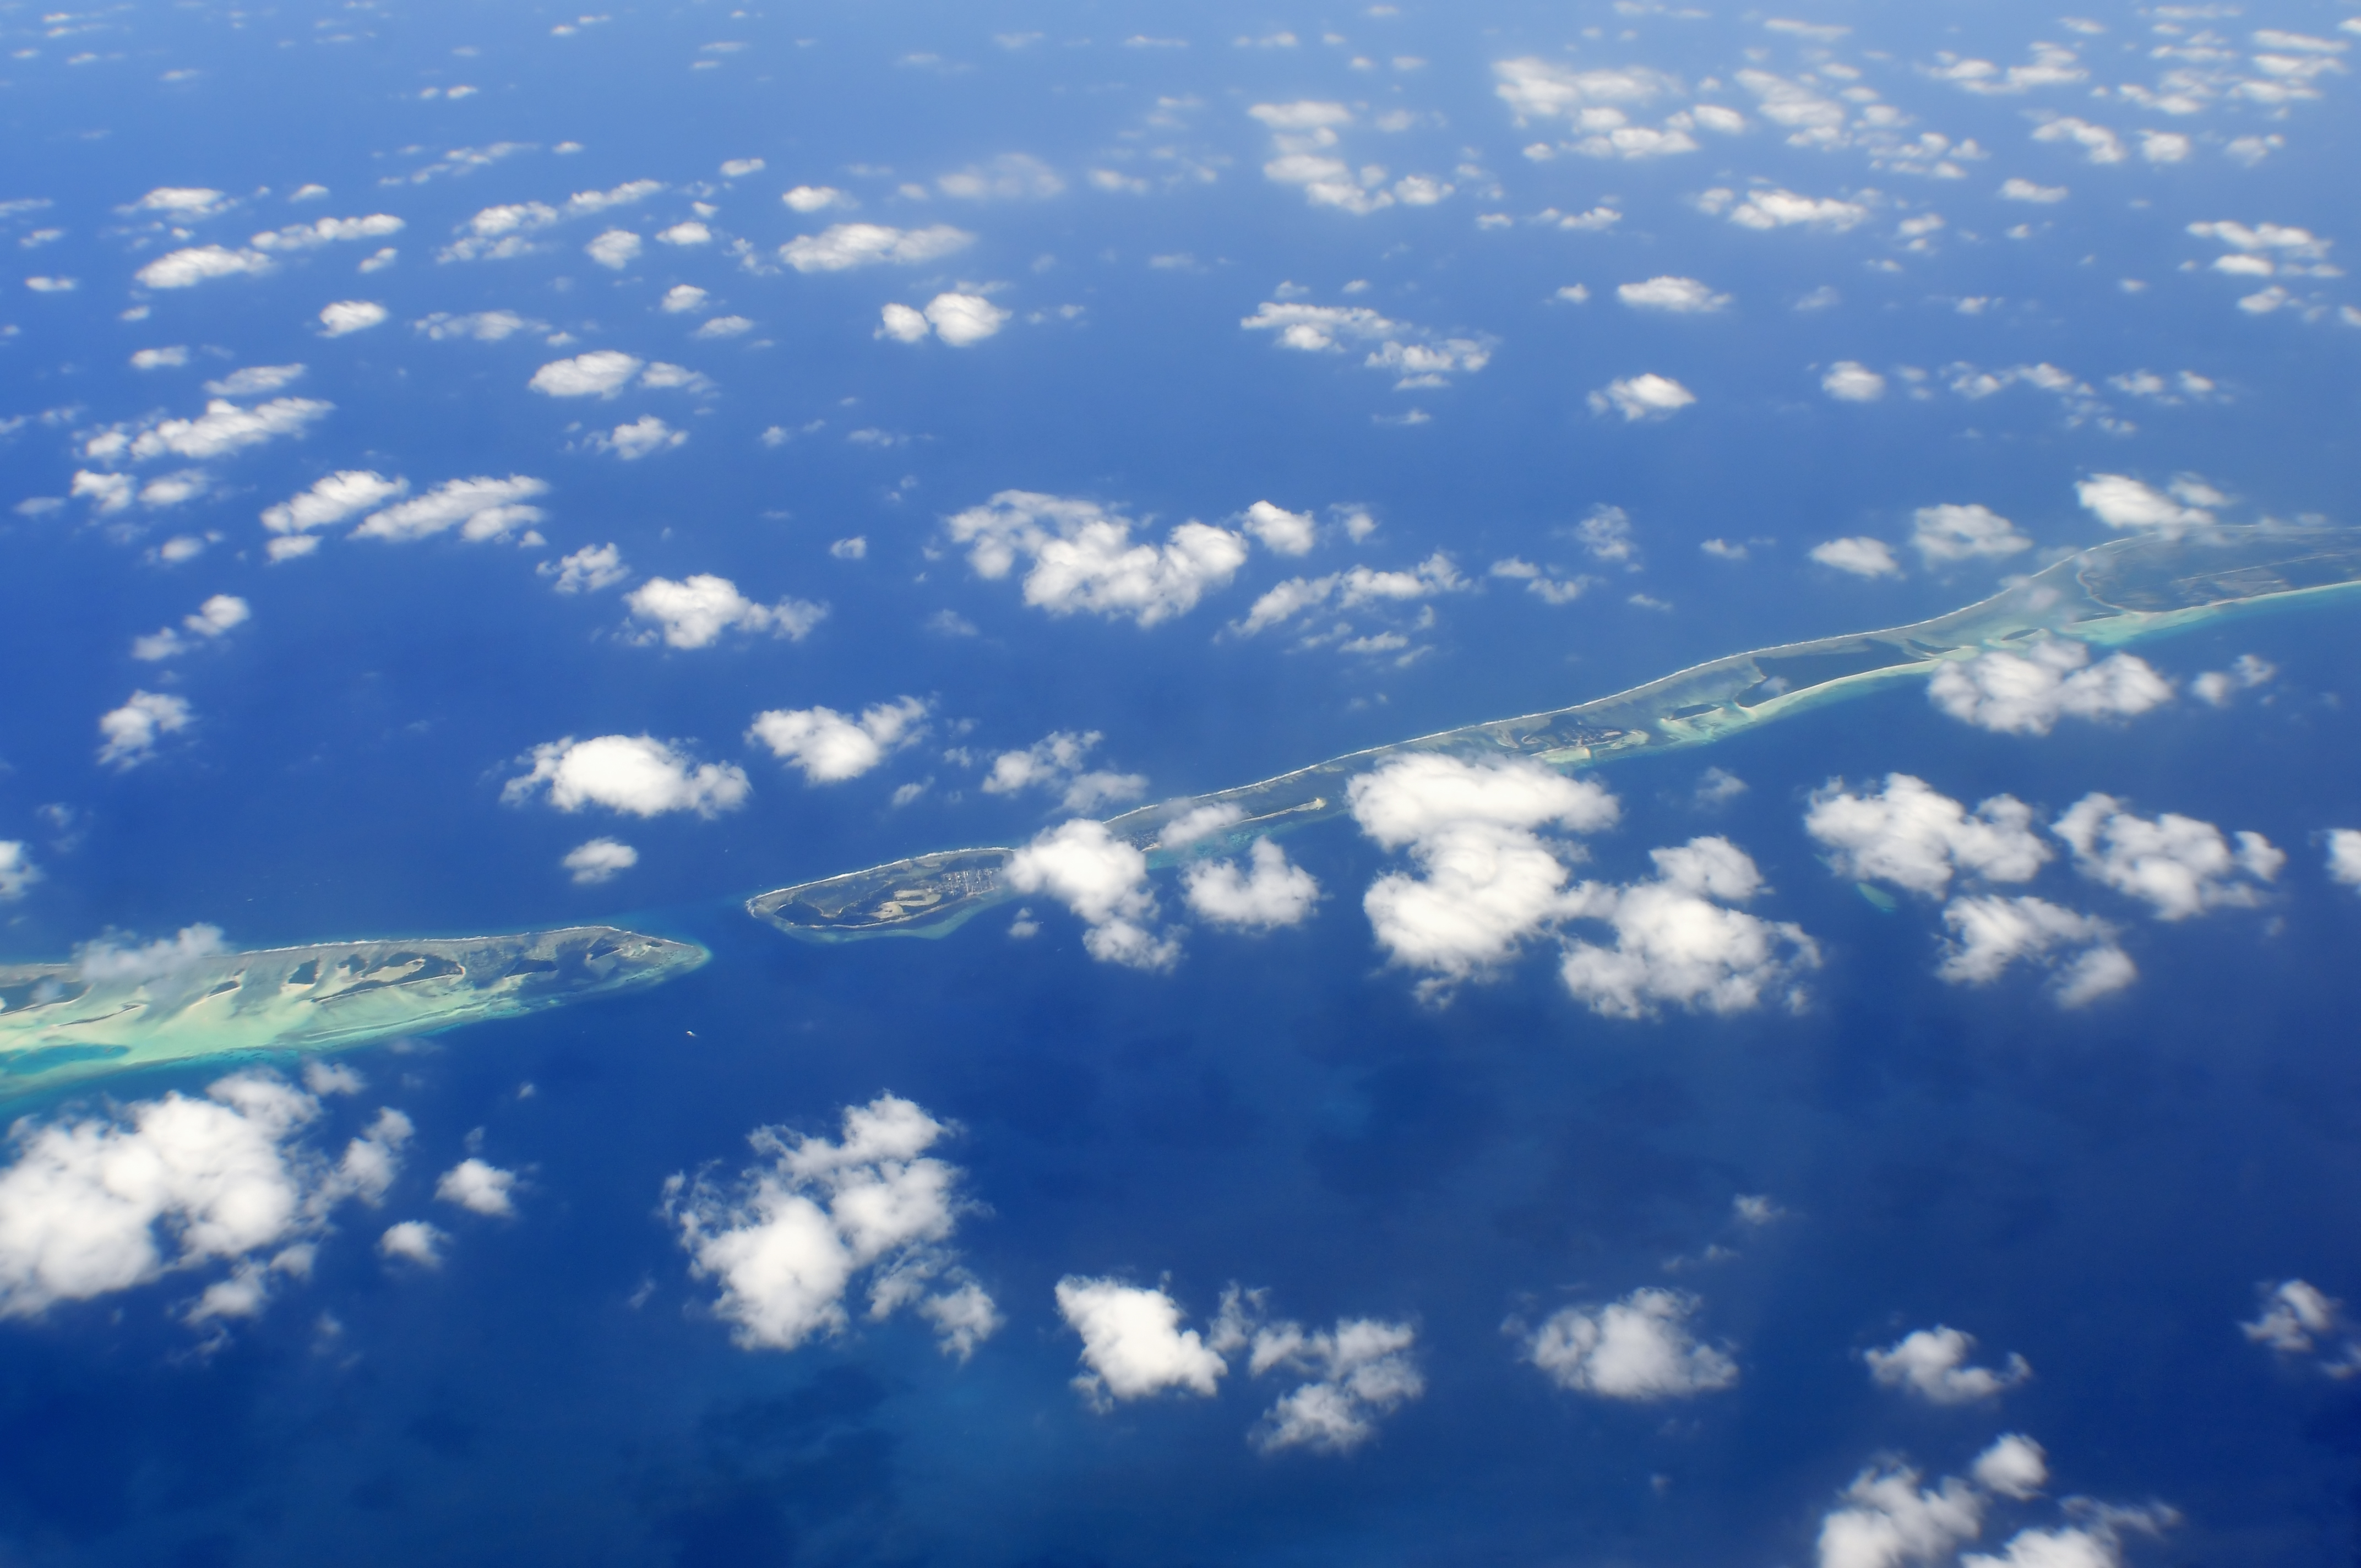
beach, sea, coast, water, nature, ocean, horizon, branch, cloud, sky, sunlight, air, shore, frost, atmosphere, land, coastline, line, reflection, high, seascape, blue, seashore, clouds, islands, freezing, bird's eye view, meteorological phenomenon, atmosphere of earth, computer wallpaper